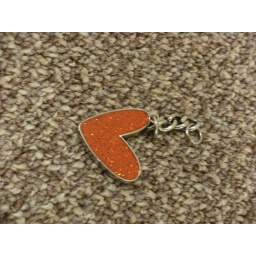
this was just lying in the communal corridor of my building